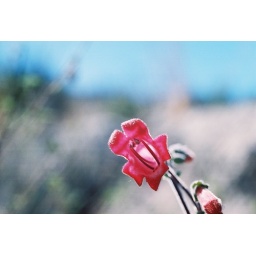
I meet only one plant of this in dry canyon near Big Bend NP, Texas.